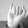
ASL letter: I